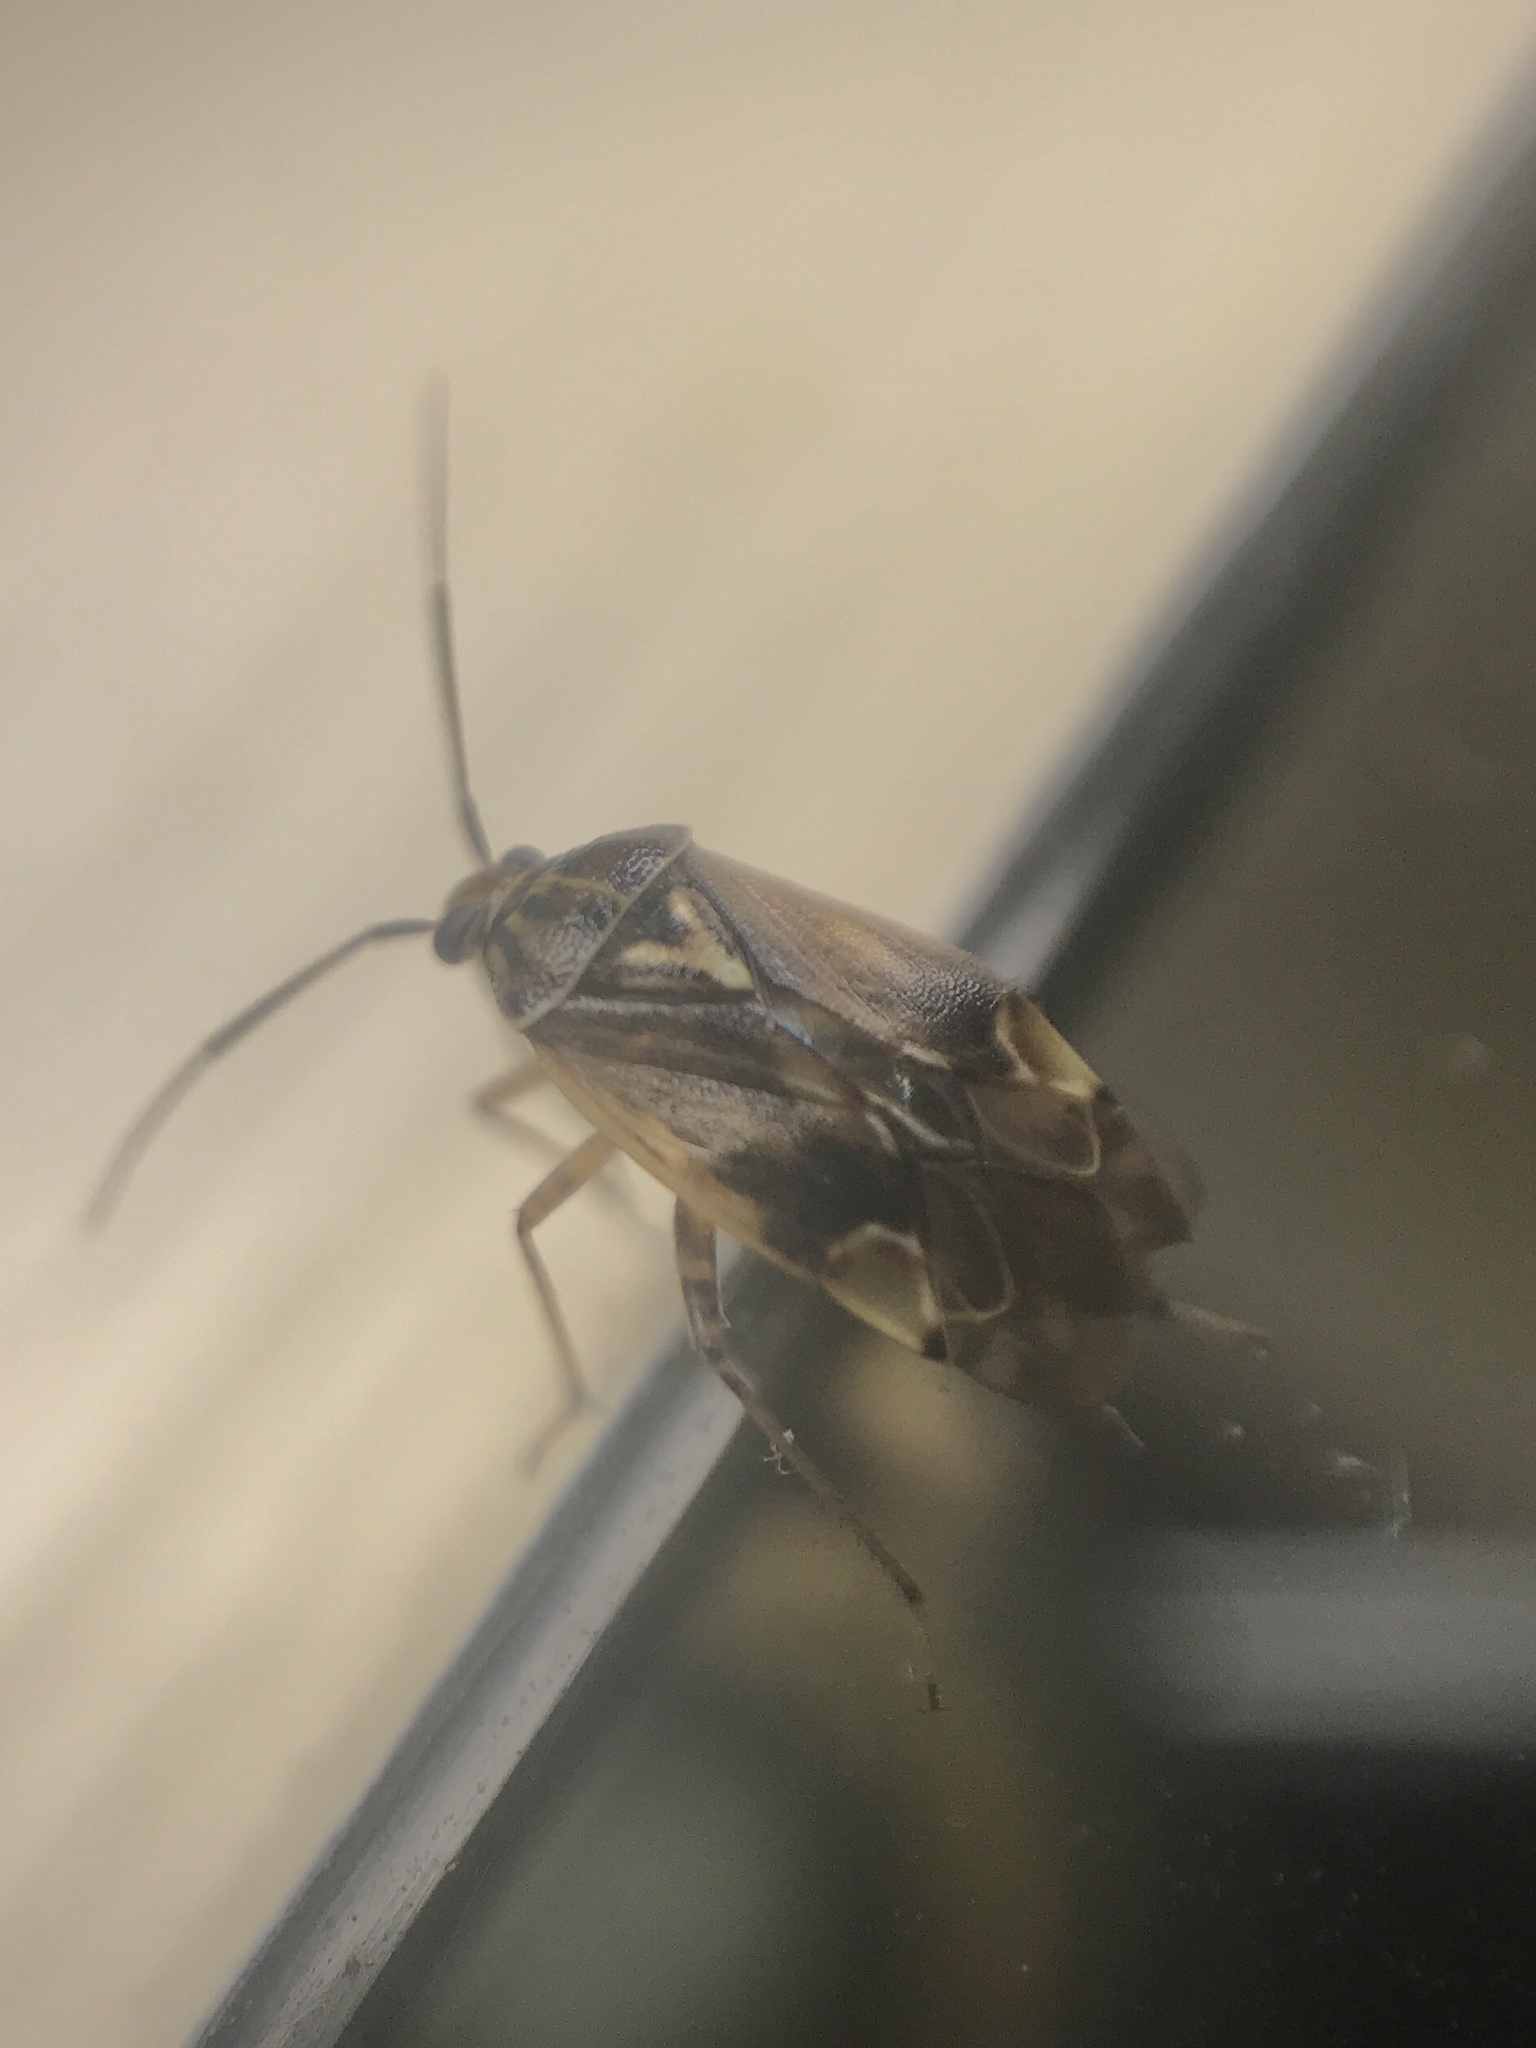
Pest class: lygus_bug